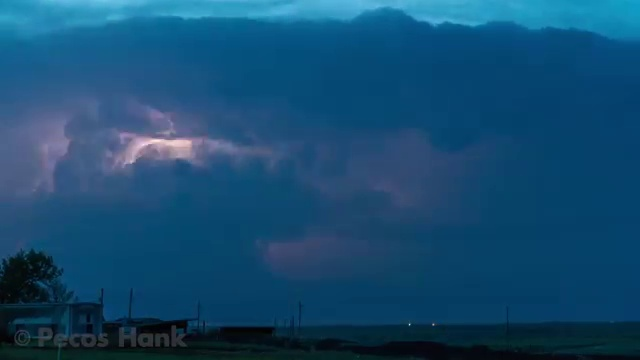
Fire: no
Smoke: no